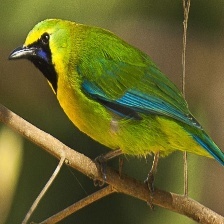
Species: BORNEAN LEAFBIRD
Scientific name: CHLOROPSIS KINABALUENSIS